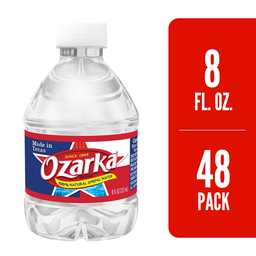
Label: plastic